Blue Steel (missile)

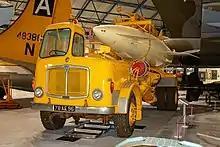
AEC Mandator Blue Steel tender at RAF Museum, Hendon

Blue Steel required up to seven hours of launch preparation, and was highly unreliable. The Royal Air Force estimated in 1963 that half the missiles would fail to fire and would have to be dropped over their targets, contradicting their purpose of serving as standoff weapons. Even as it deployed Blue Steel as a high-altitude weapon, that year the government decided that because of anti-aircraft missiles' increasing effectiveness, V bombers would have to convert from high-altitude to low-altitude attacks. These trials were conducted in 1964 and concluded in 1965 With no effective long-range weapon the original Blue Steel served on after a crash programme of minor modifications to permit a low-level launch at , even though its usefulness in a hot war was likely limited. A stop-gap weapon (WE.177B) was quickly produced to extend the life of the V-bomber force in the strategic role until the Polaris missile was deployed. This WE.177 laydown weapon supplemented the remaining modified Blue Steel missiles, using a low-level penetration followed by a pop-up manoeuvre to release the weapon at . One live operational round was deployed on each of forty-eight Vulcan and Victor bombers, and a further five live rounds were produced as operational spares. An additional four non-nuclear rounds were produced for various RAF requirements, and there were sixteen other unspecified training rounds.